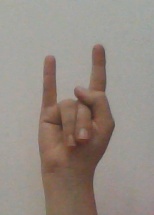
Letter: la